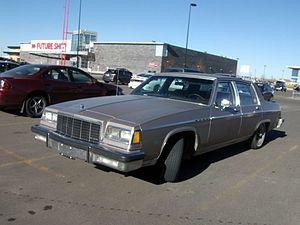
La Buick Electra est une automobile produite par Buick de 1959 à 1990. Elle succède aux Buick Super et Buick Roadmaster.